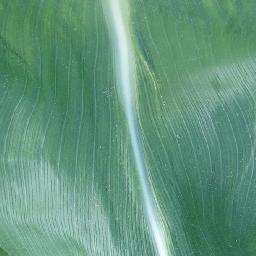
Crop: corn
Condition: (maize)_healthy